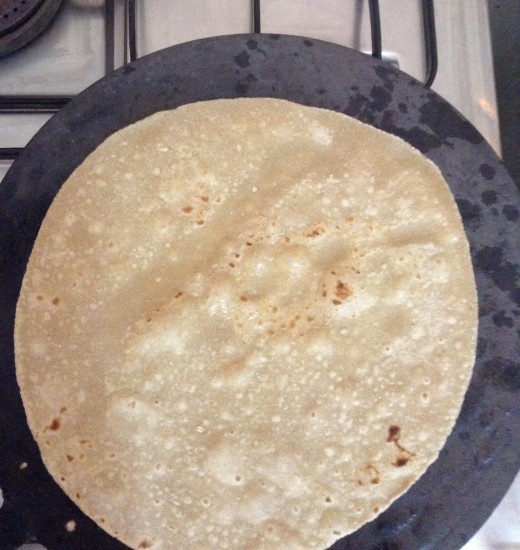
Dish: chapati